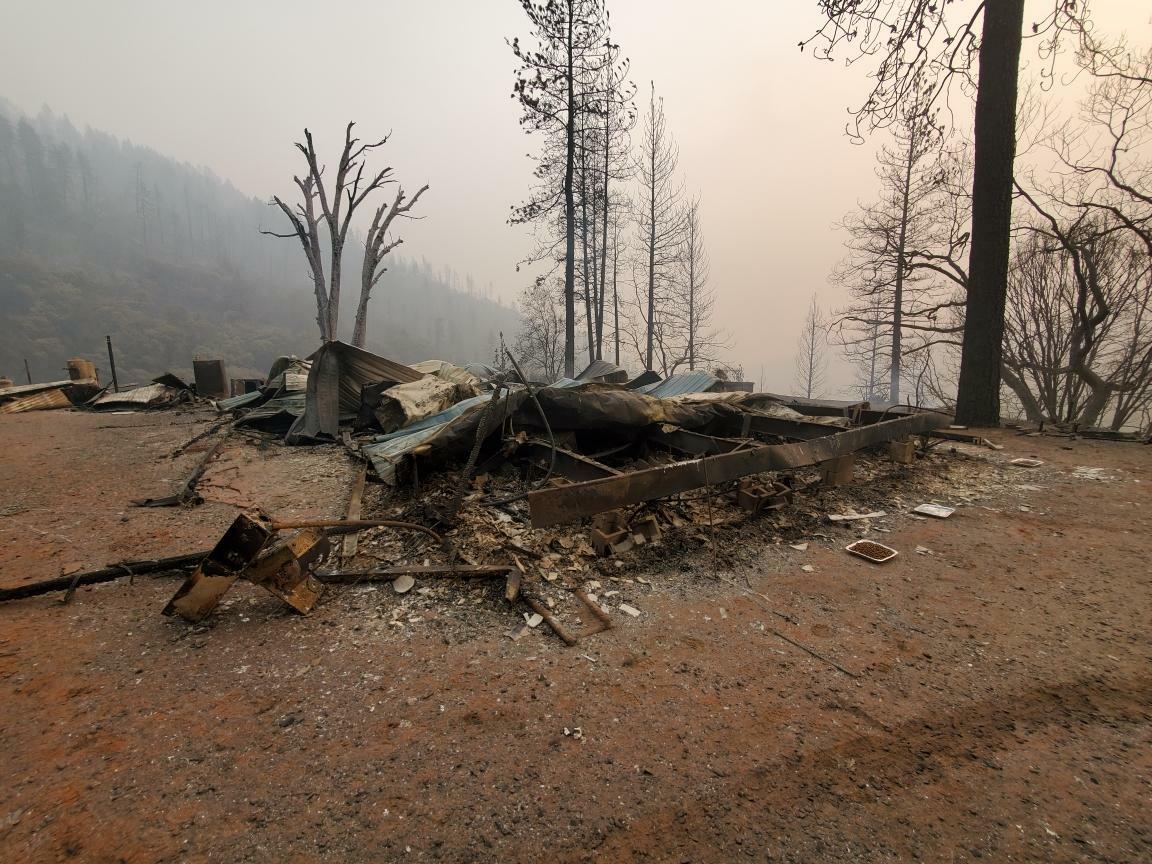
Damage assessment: destroyed